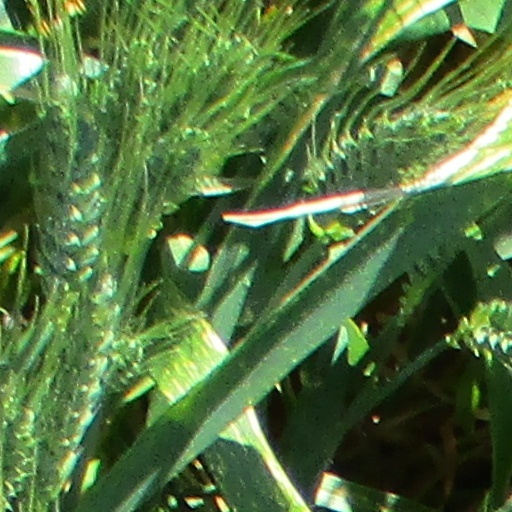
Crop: wheat